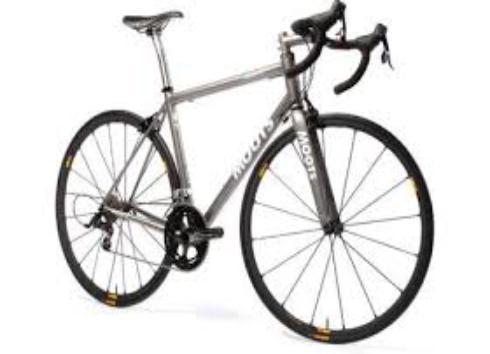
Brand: moots cycles
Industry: Transportation